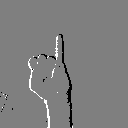
ASL letter: i